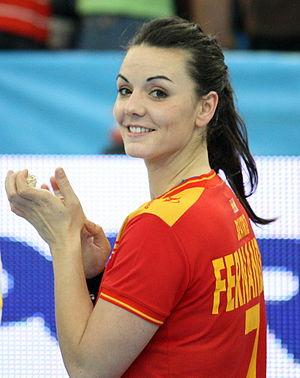
Beatriz Fernández Ibáñez, née le 19 mars 1985 à Santander, est une handballeuse internationale espagnole évoluant au poste d'arrière gauche au CJF Fleury Loiret Handball depuis 2012.